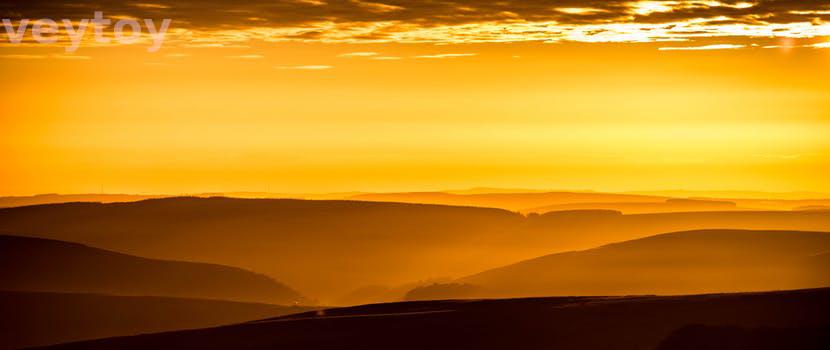
Label: Watermark